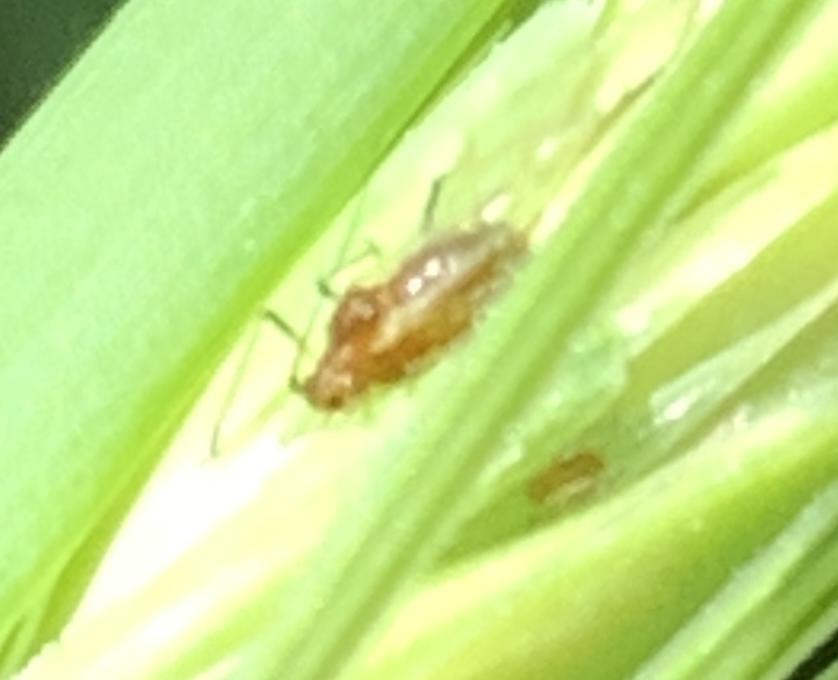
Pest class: english_grain_aphid